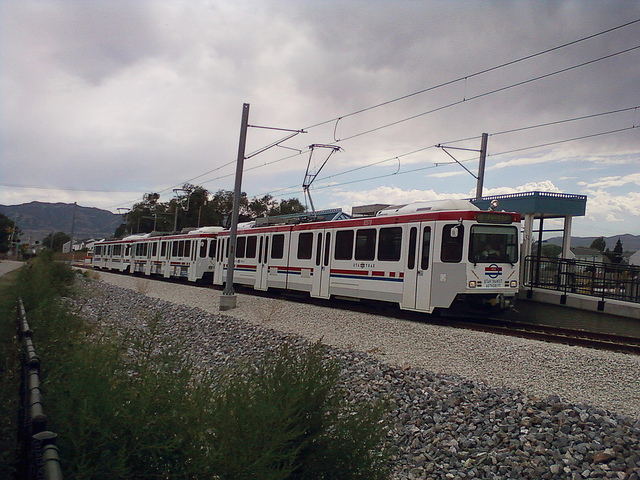
A long white and red train on the tracks.

The train has stopped on the railroad tracks.

A large long white train on a steel track.

A white railroad train traveling on the tracks

A train is traveling down the tracks in a small area.